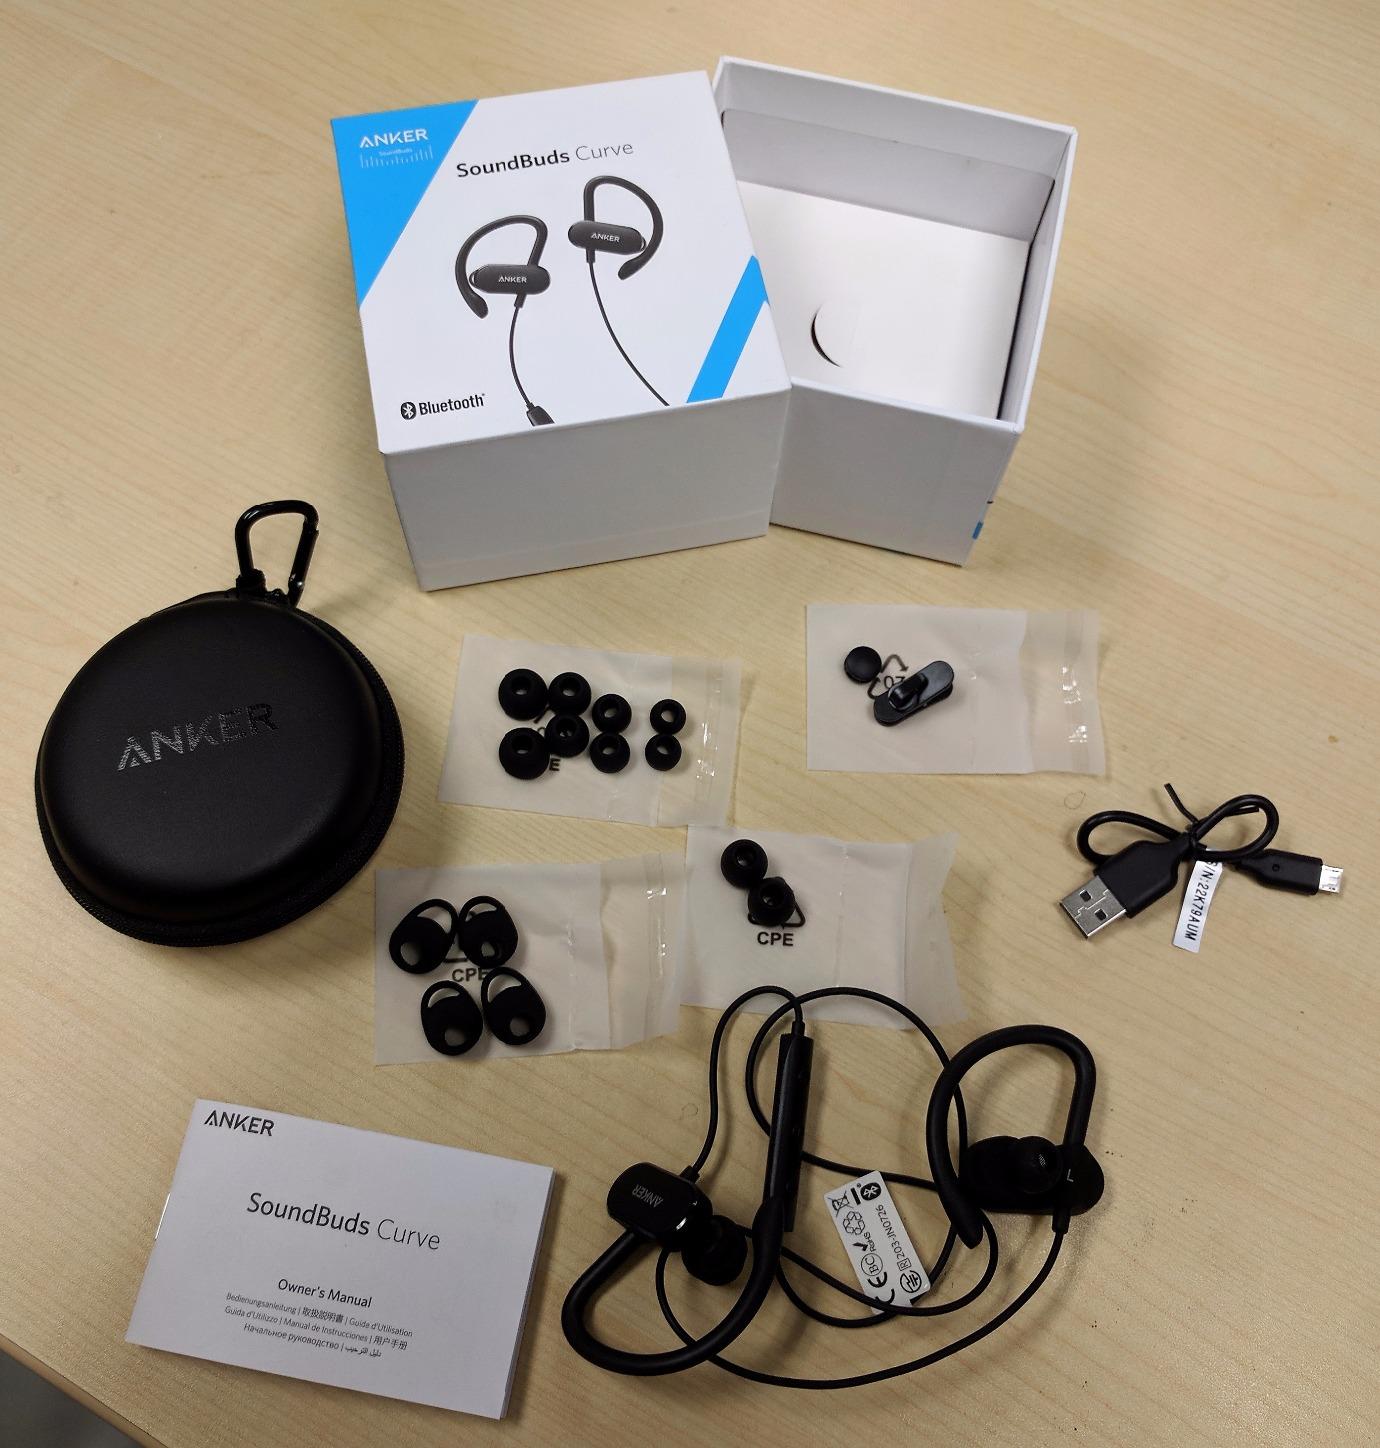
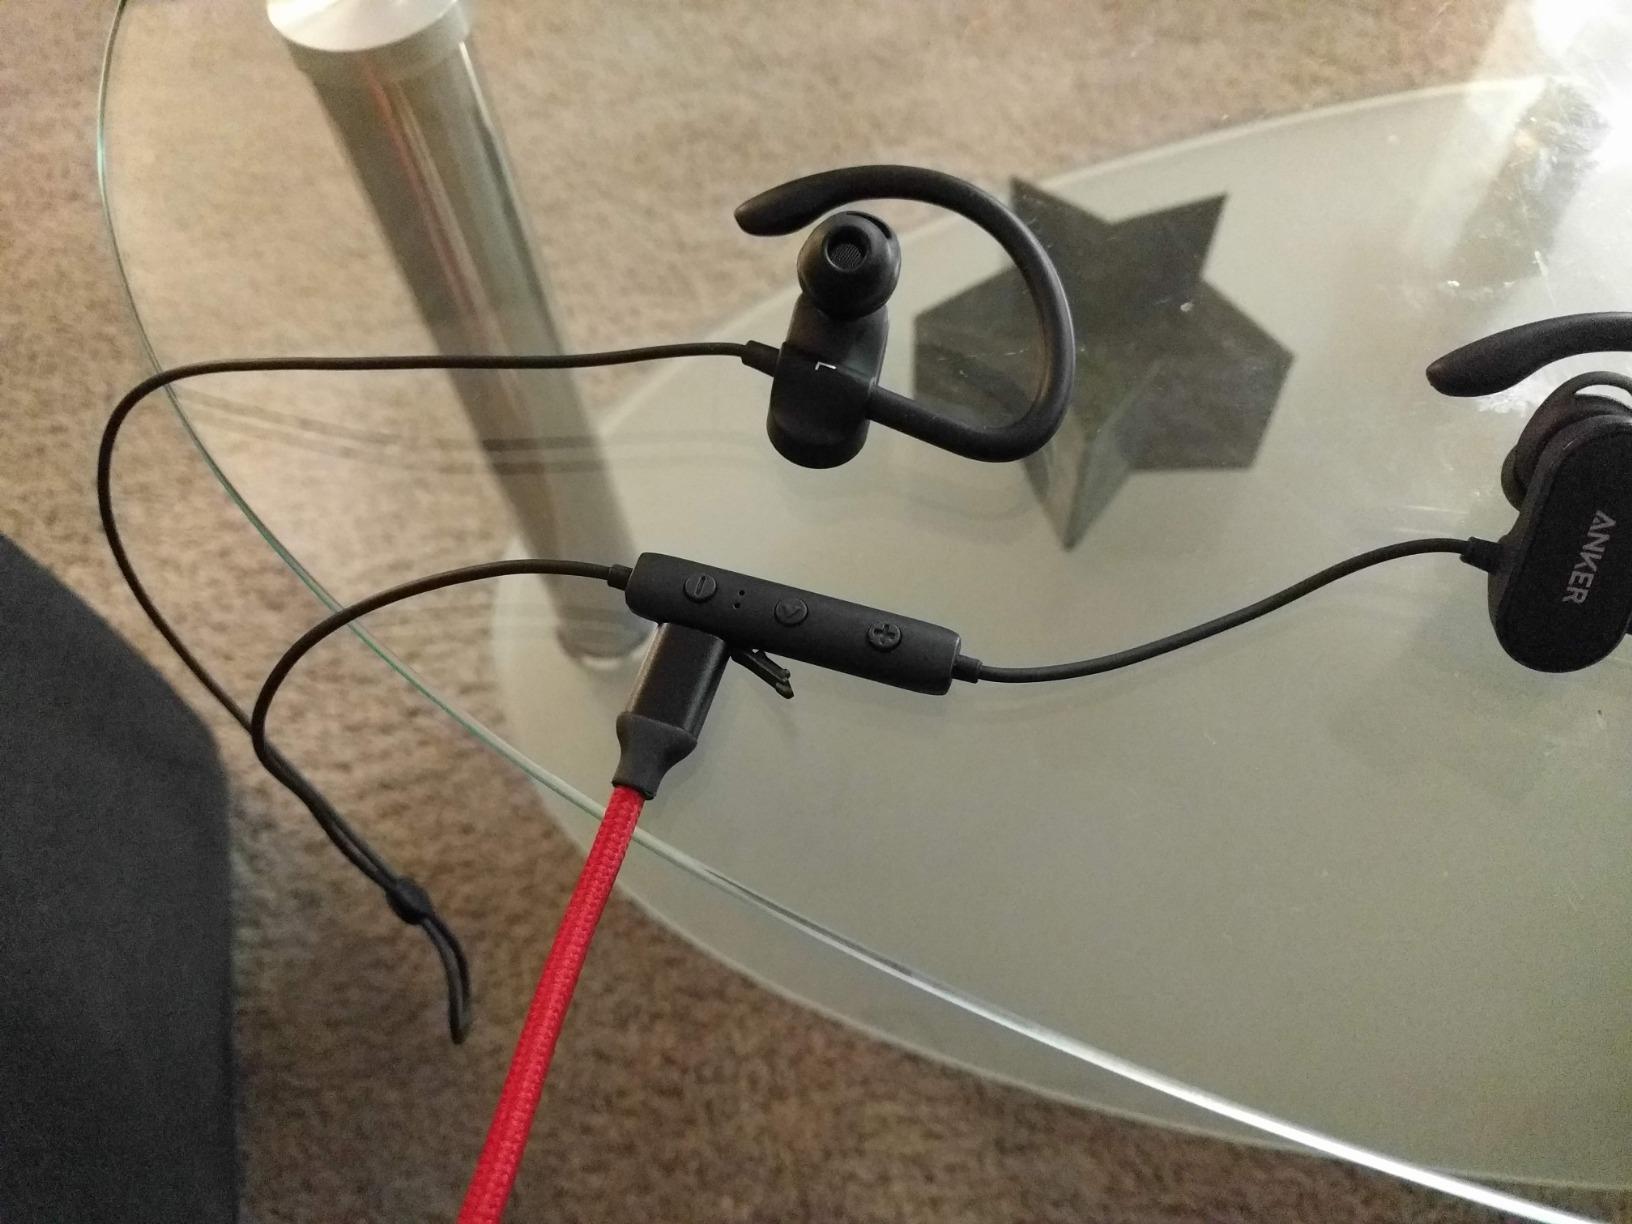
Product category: headphones
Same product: yes